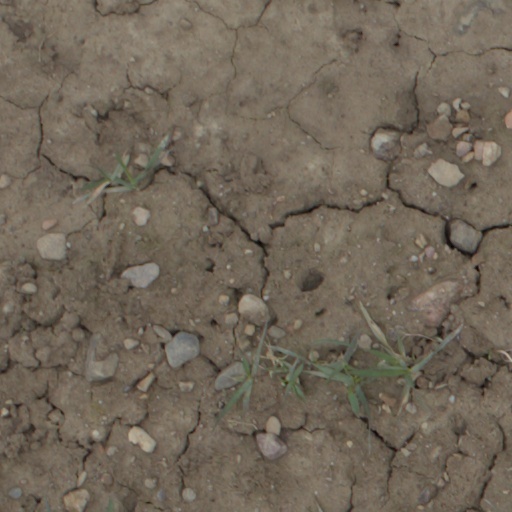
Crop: wheat